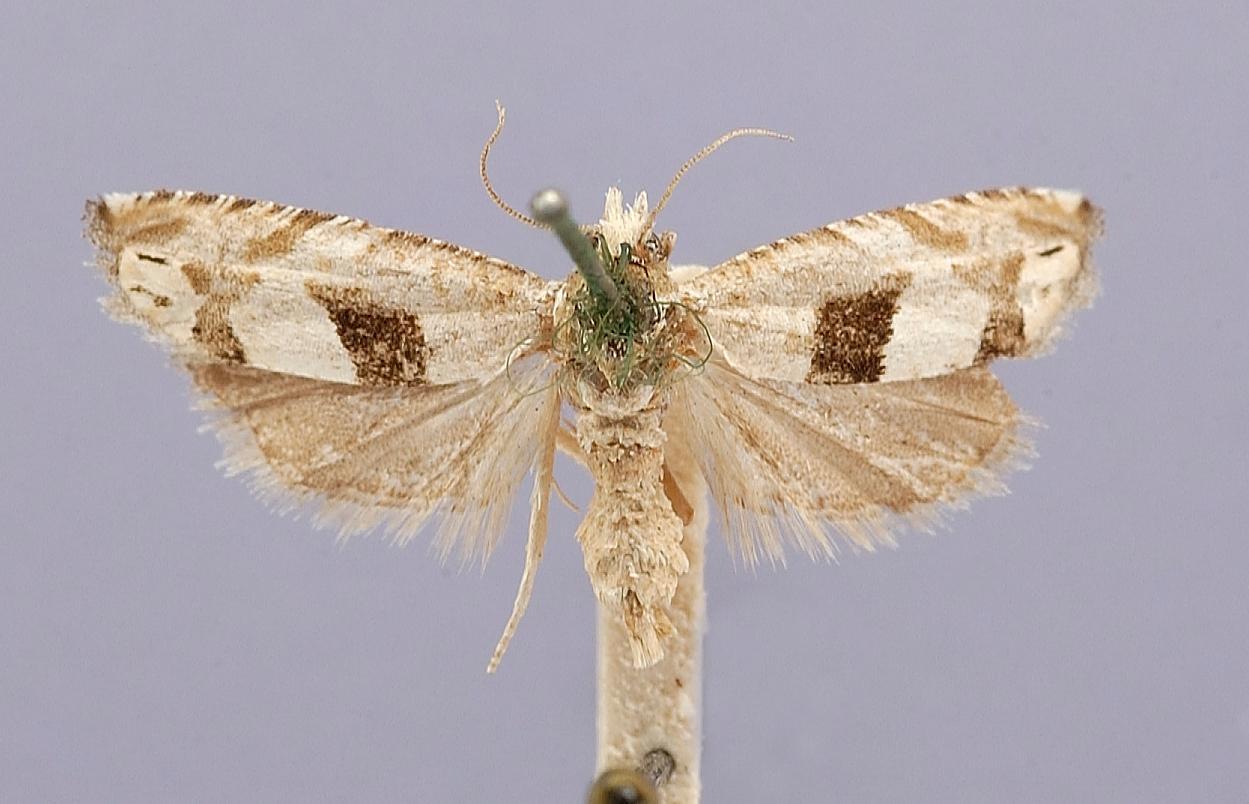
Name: Steganoptycha lagopana
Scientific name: Steganoptycha lagopana Walsingham, 1879
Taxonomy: Animalia, Arthropoda, Insecta, Lepidoptera, Tortricidae
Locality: [Not Stated], Colusa, California, United States
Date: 28 Jun 1871